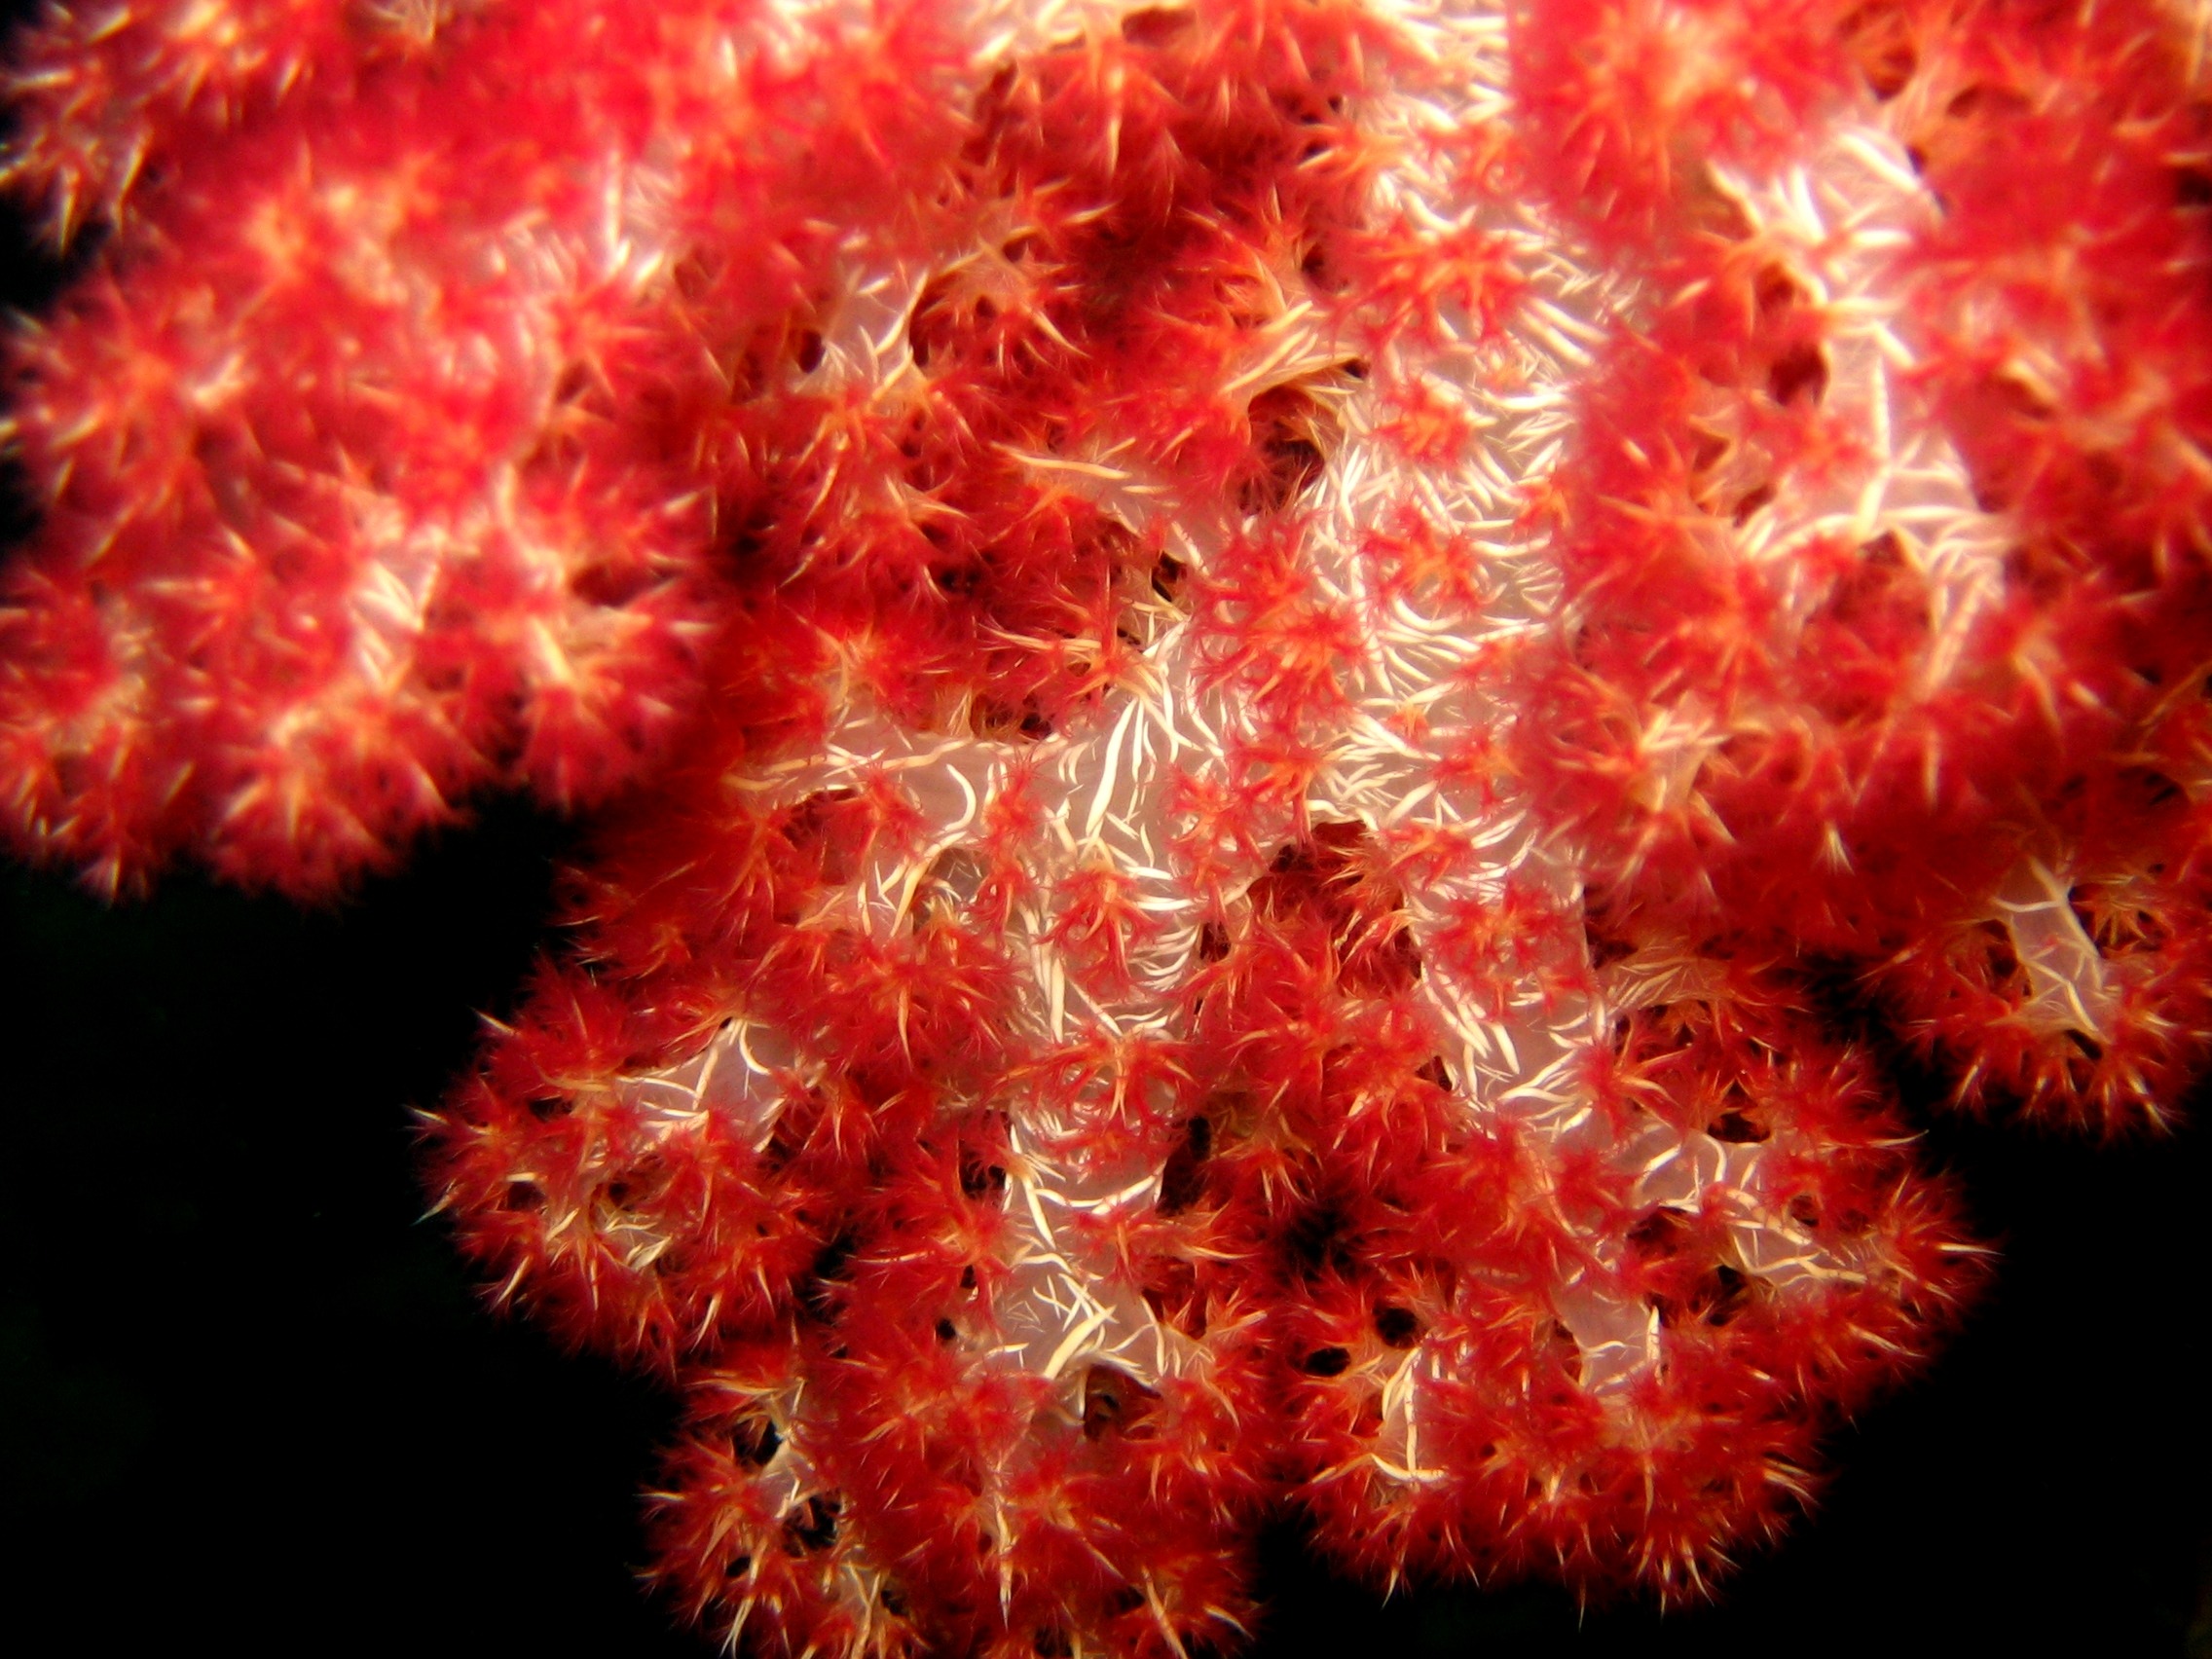
sea, water, ocean, plant, flower, petal, underwater, pollen, red, produce, macro, coral, invertebrate, close up, sea life, beautiful, macro photography, rambutan, flowering plant, land plant, marine invertebrates, soft corals